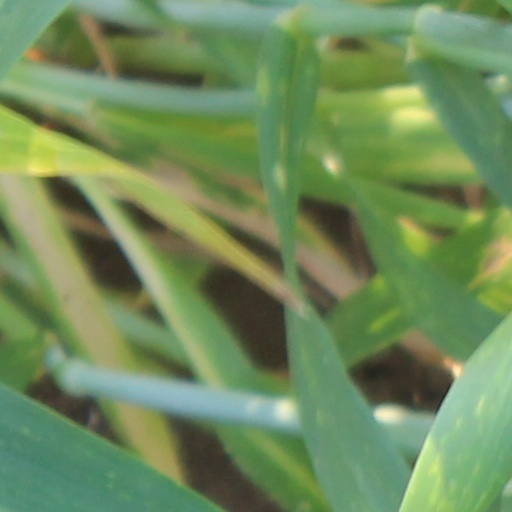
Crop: wheat